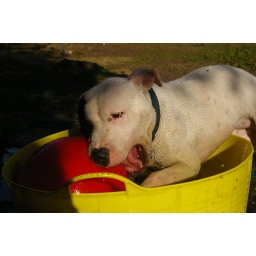
I put Bullseye's 'Boomer Ball' in a water tub for a jolly jape......:)